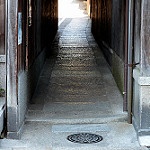
Scene: Outdoor